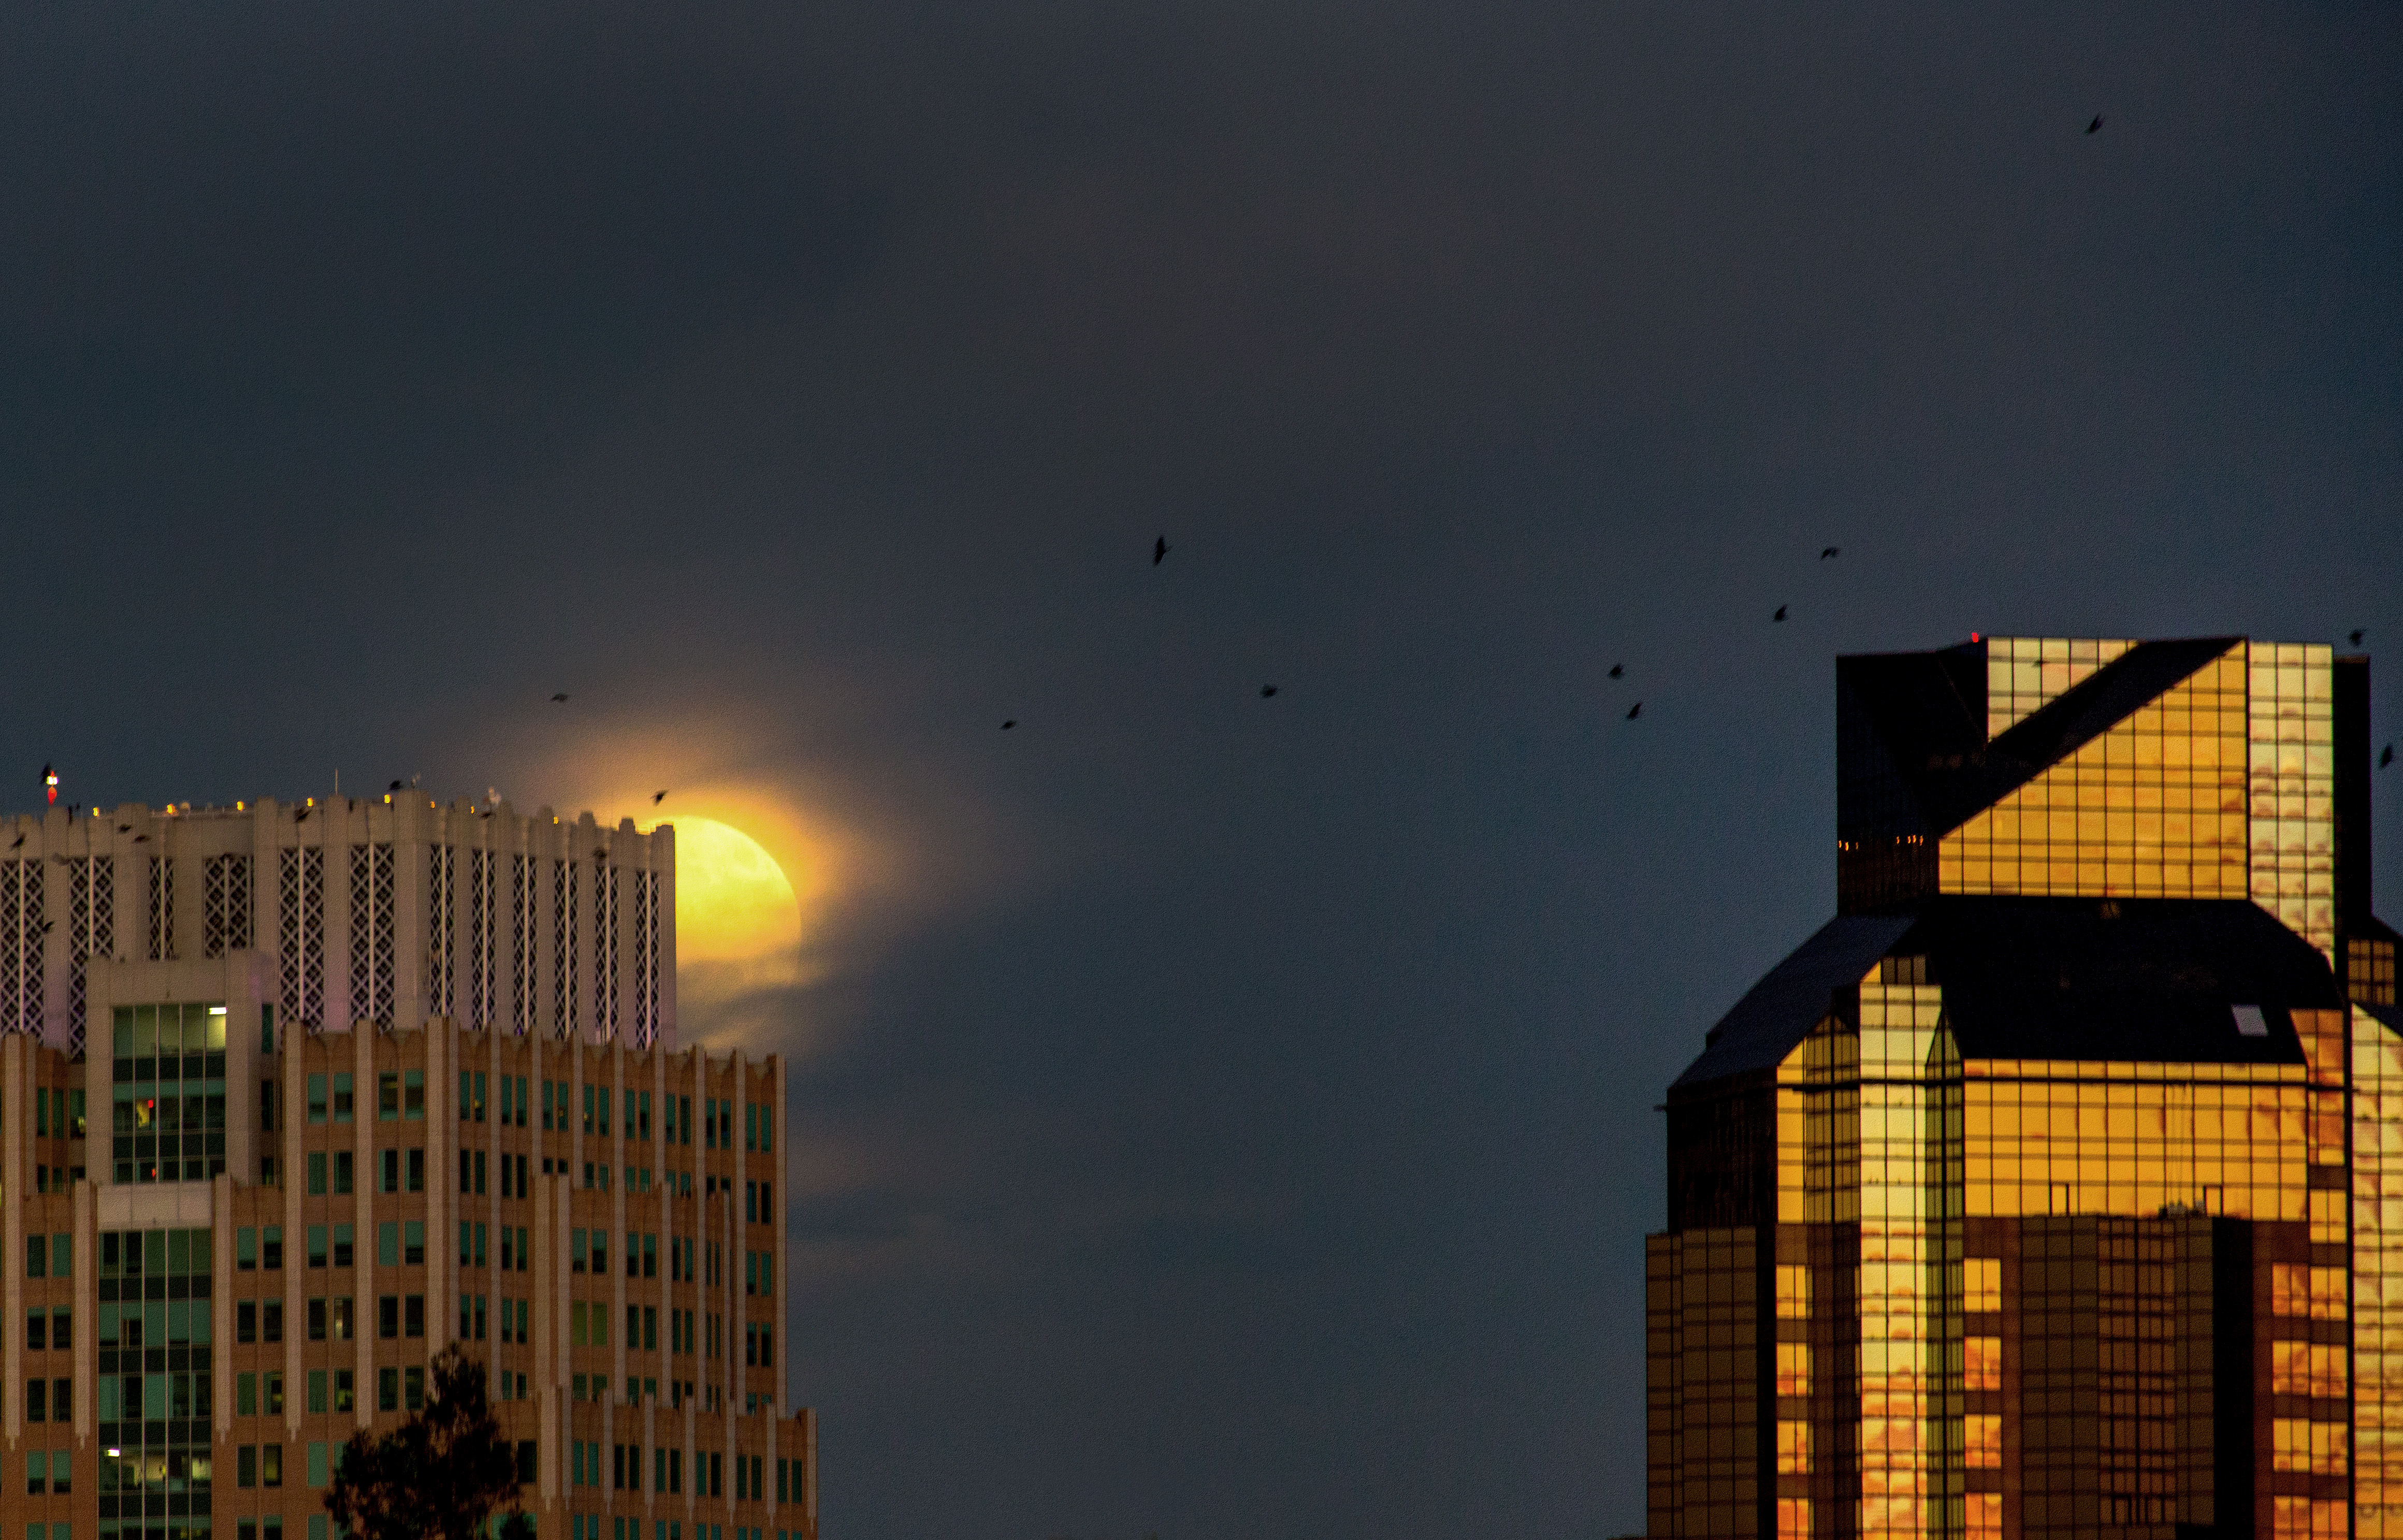
horizon, light, sky, sunset, skyline, night, city, skyscraper, cityscape, downtown, dusk, evening, reflection, tower, darkness, lighting, moon, tower block, supermoon, shape, crows, metropolis, sacramento, urban area, atmosphere of earth